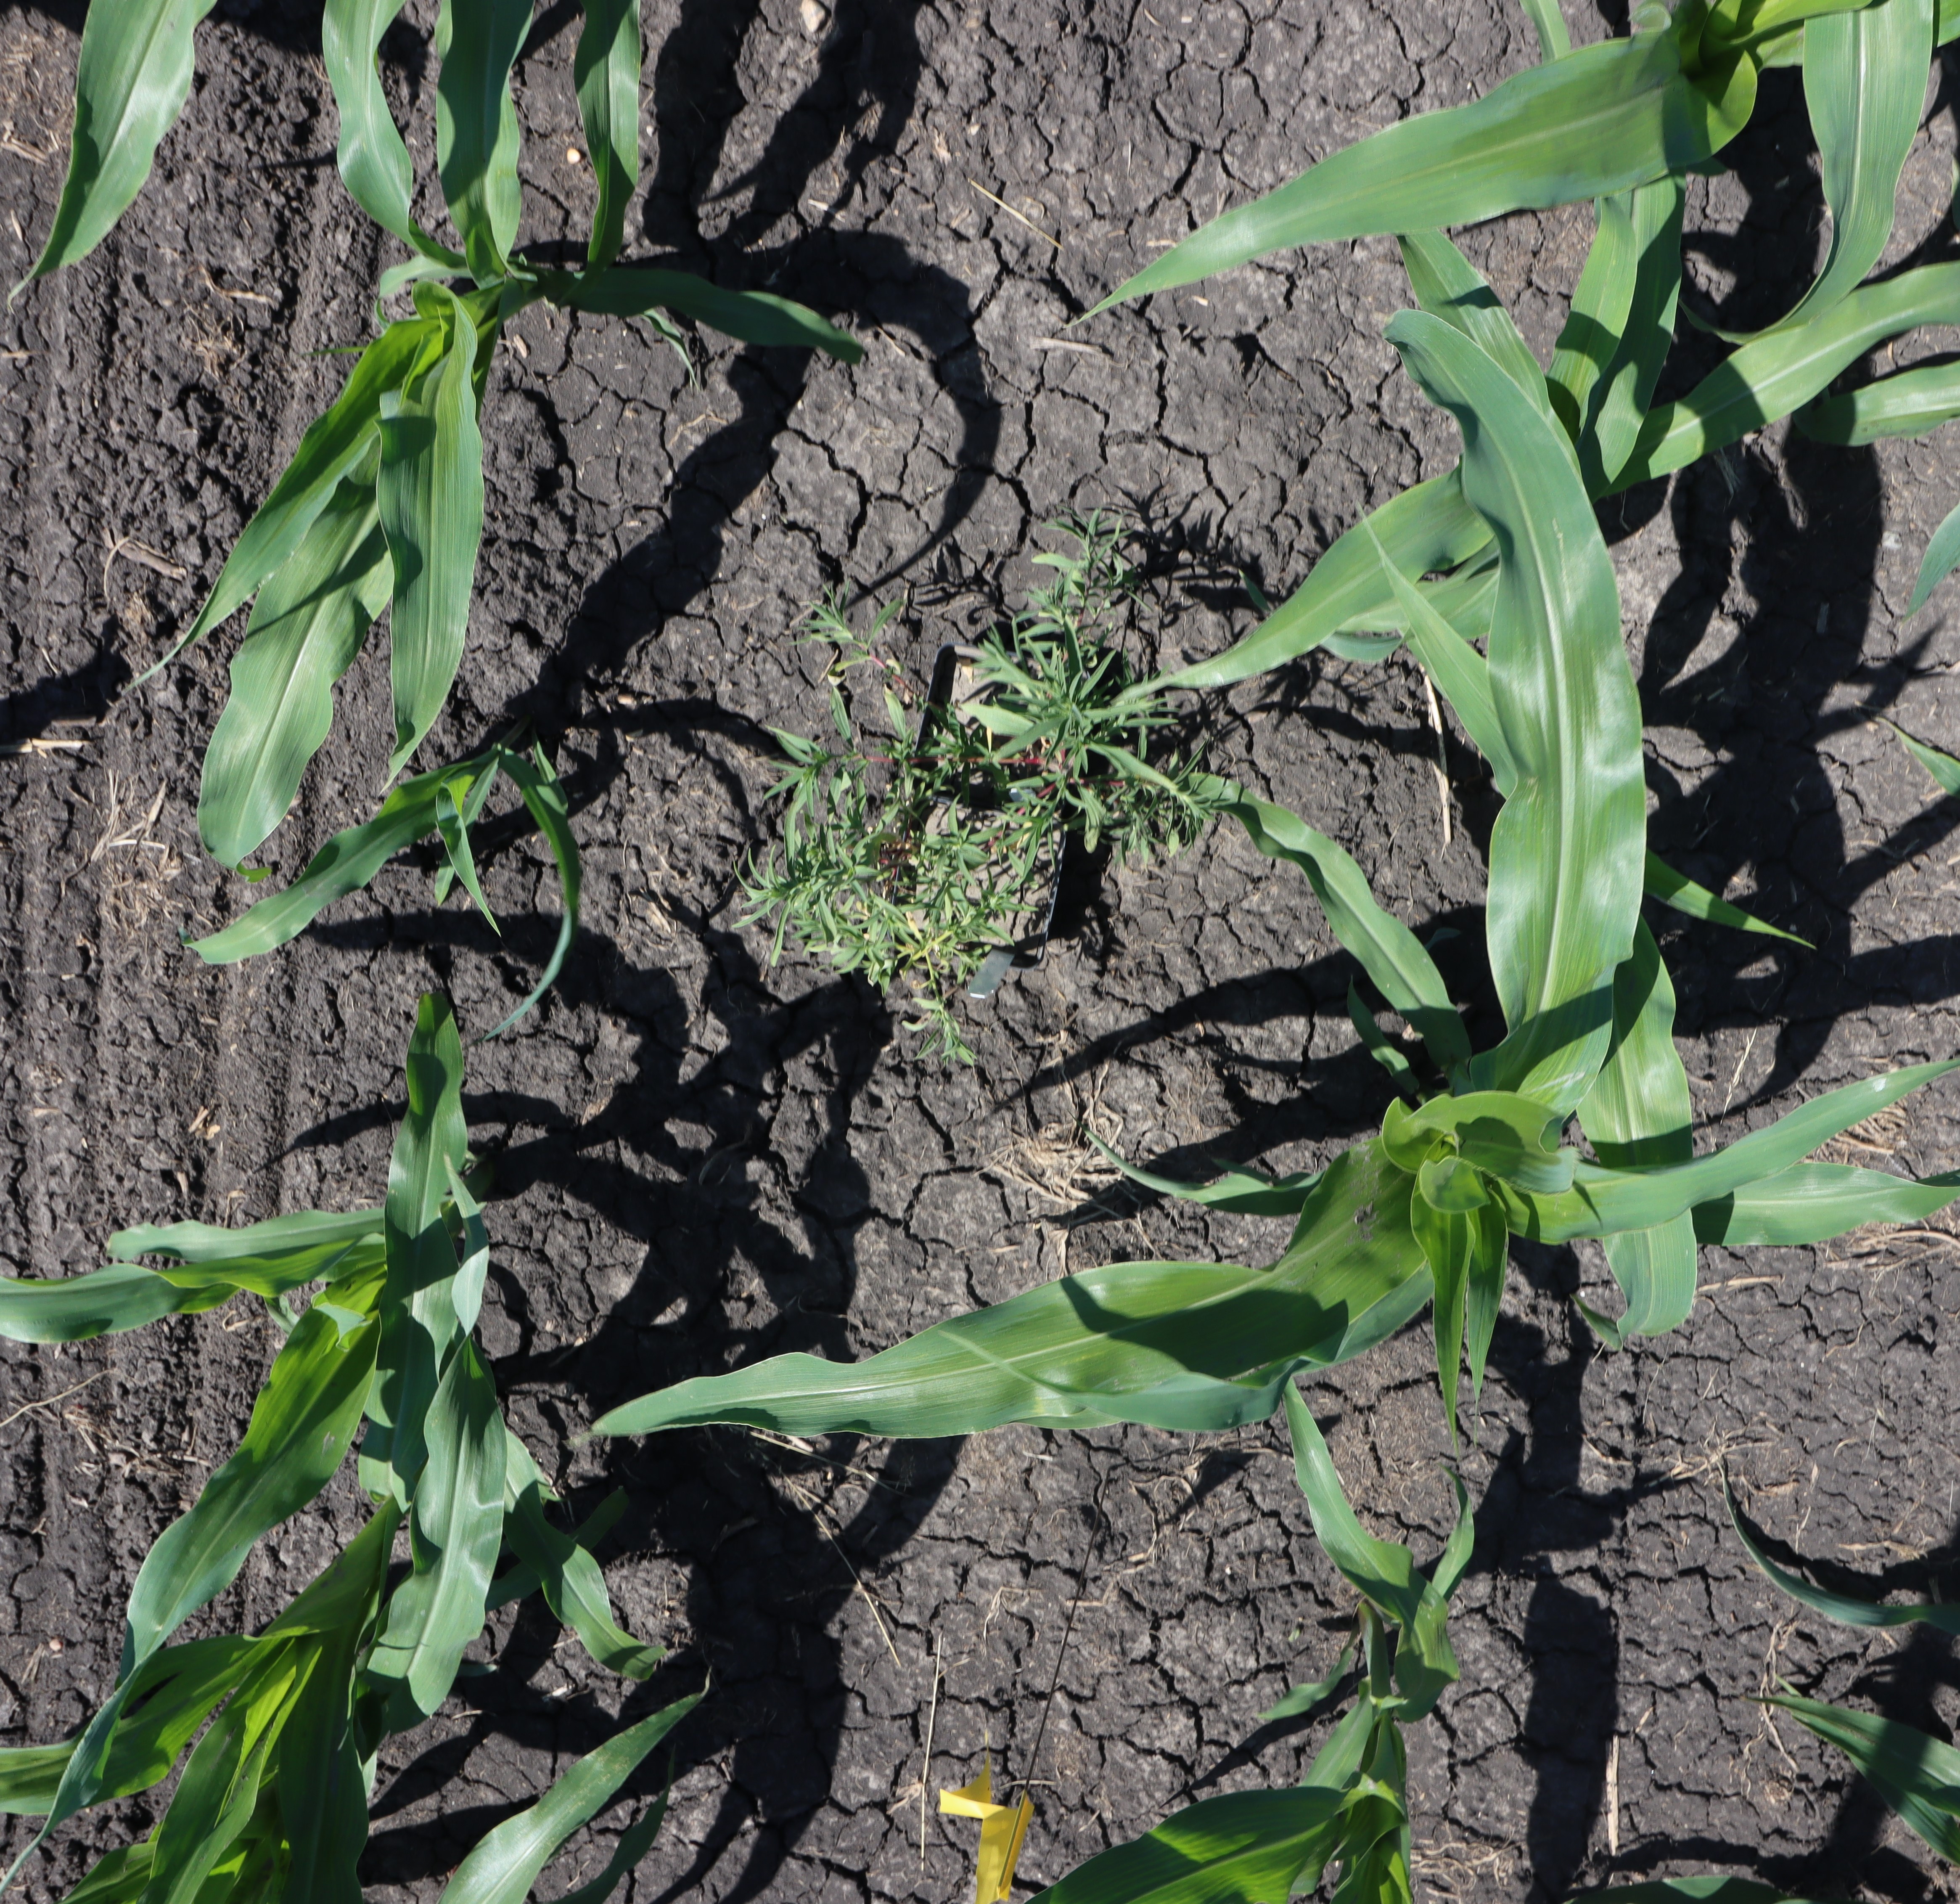
Crop: Corn
Objects: Kochia, Kochia, Kochia, Kochia, Corn, Corn, Corn, Corn, Corn, Corn, Corn